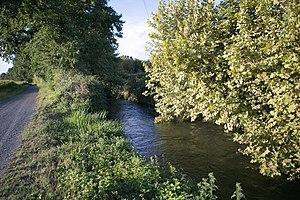
Sombrun est une commune française située dans le département des Hautes-Pyrénées, en région Occitanie. Le village appartient historiquement au pays de Rivière-Basse, situé aux confins de la Bigorre, du Béarn et de l'Armagnac.